Olympic Games

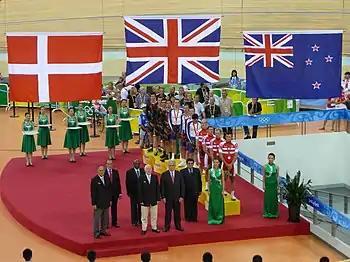
A medal ceremony at the 2008 Summer Olympics with (from left to right): the Danish flag, the Union Flag of the UK, and the New Zealand flag

The closing ceremony of the Olympic Games takes place on a Sunday and after all sporting events have concluded. Flag-bearers from each participating country enter the stadium, followed by the athletes who enter together, without any national distinction. Three national flags are hoisted while the corresponding national anthems are played: the flag of the current host country; the flag of Greece, to honour the birthplace of the Olympic Games; and the flag of the country hosting the next Summer or Winter Olympic Games. The president of the organising committee and the IOC president make their closing speeches, the Games are officially closed, and the Olympic flame is extinguished. In what is known as the Antwerp Ceremony, the current mayor of the city that organised the Games transfers a special Olympic flag to the president of the IOC, who then passes it on to the current mayor of the city hosting the next Olympic Games. The next host nation then also briefly introduces itself with artistic displays of dance and theatre representative of its culture.